Kochsvej

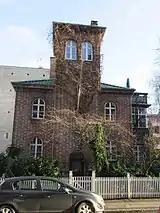
No. 3

The two oldest houses with addresses on Kochsvej are considerably older than the street. The house at No. 3 was built for music teacher Adolph Lund in 1852. The building was designed by Bernhard Seidelin. The neighbor at No. 5A is from 1867.